Pluto (mythology)

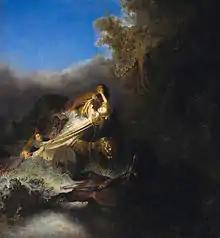
Rembrandt's "Abduction of Proserpina" ("ca." 1631)

In the Hellenistic era, the title or epithet "Plutonius" is sometimes affixed to the names of other deities. In the Hermetic Corpus, Jupiter Plutonius "rules over earth and sea, and it is he who nourishes mortal things that have soul and bear fruit."